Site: brandenburg
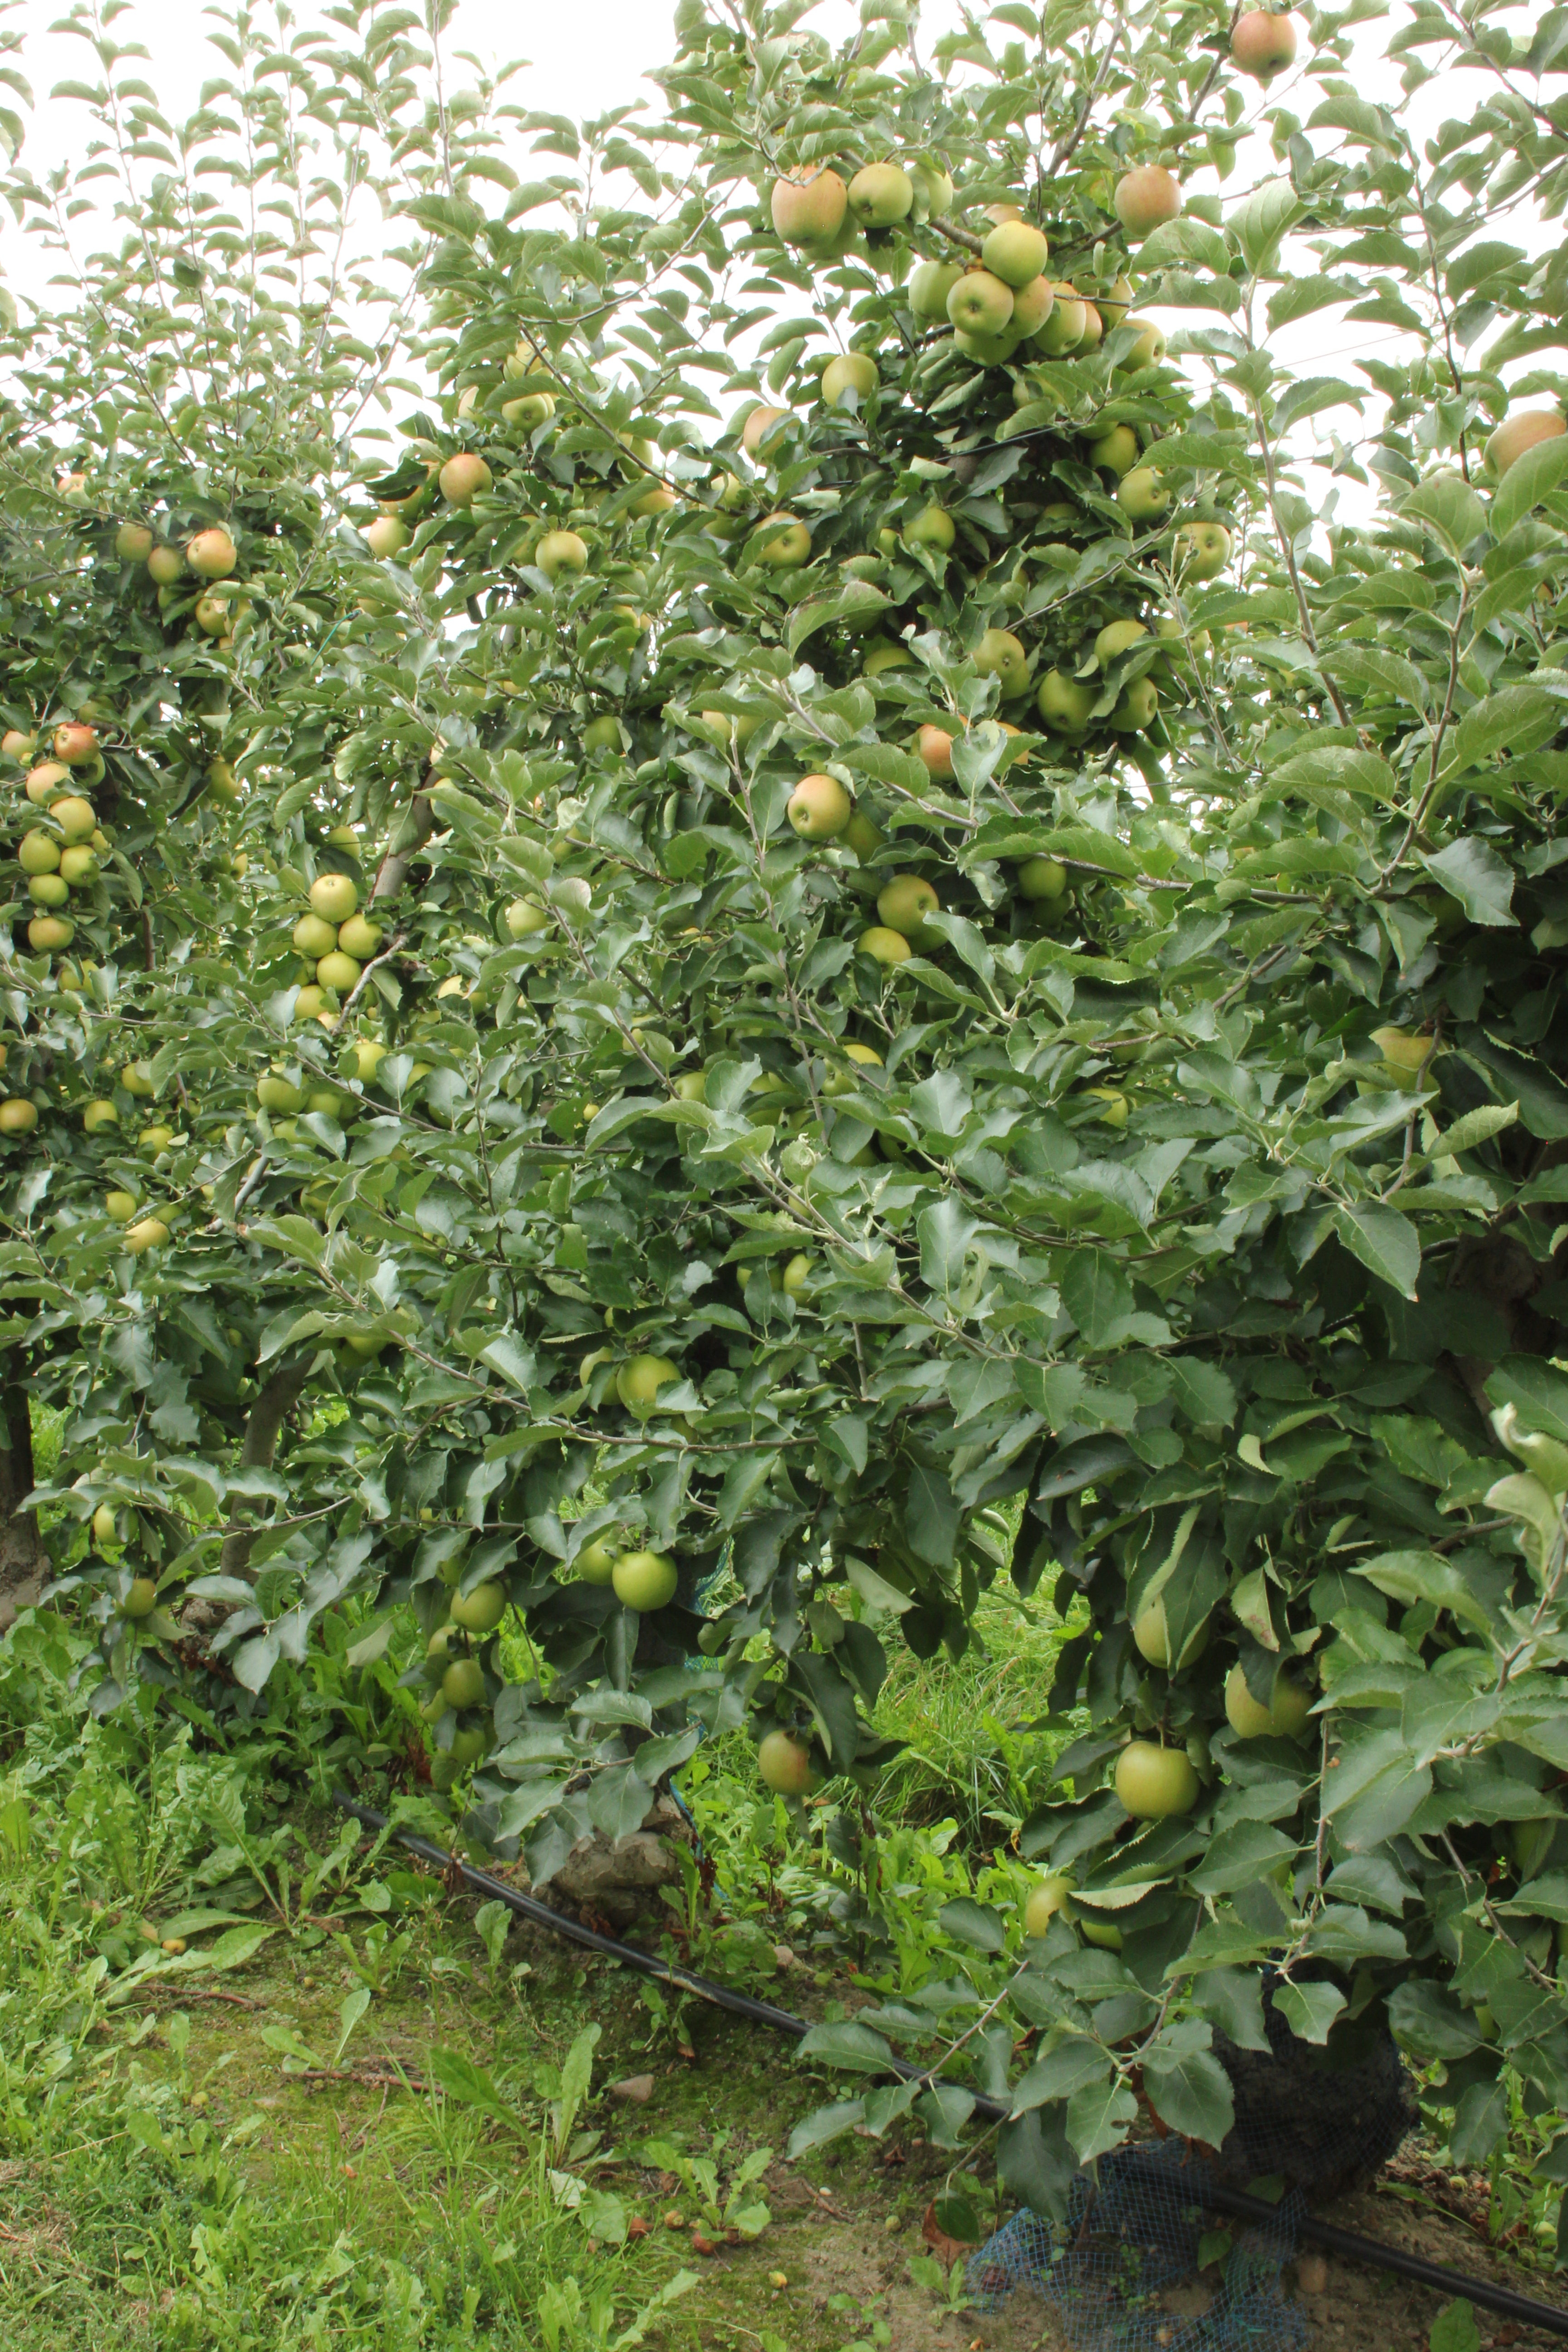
Growth stage (BBCH 87): Maturity of fruit and seed